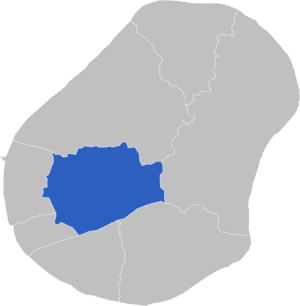
Carte de localisation de la circonscription électorale de Buada, Nauru
Buada est un des quatorze districts et une des huit circonscriptions électorales de Nauru.